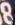
Number: 8